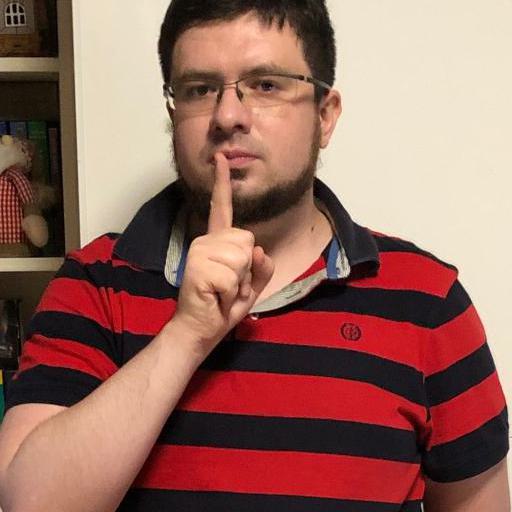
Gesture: mute